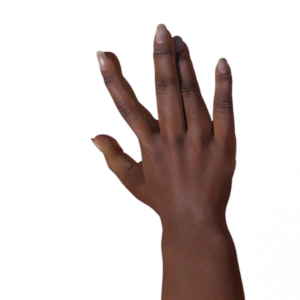
Label: paper